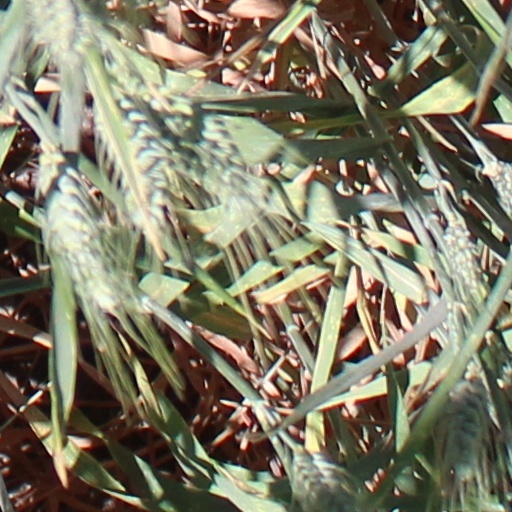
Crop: wheat